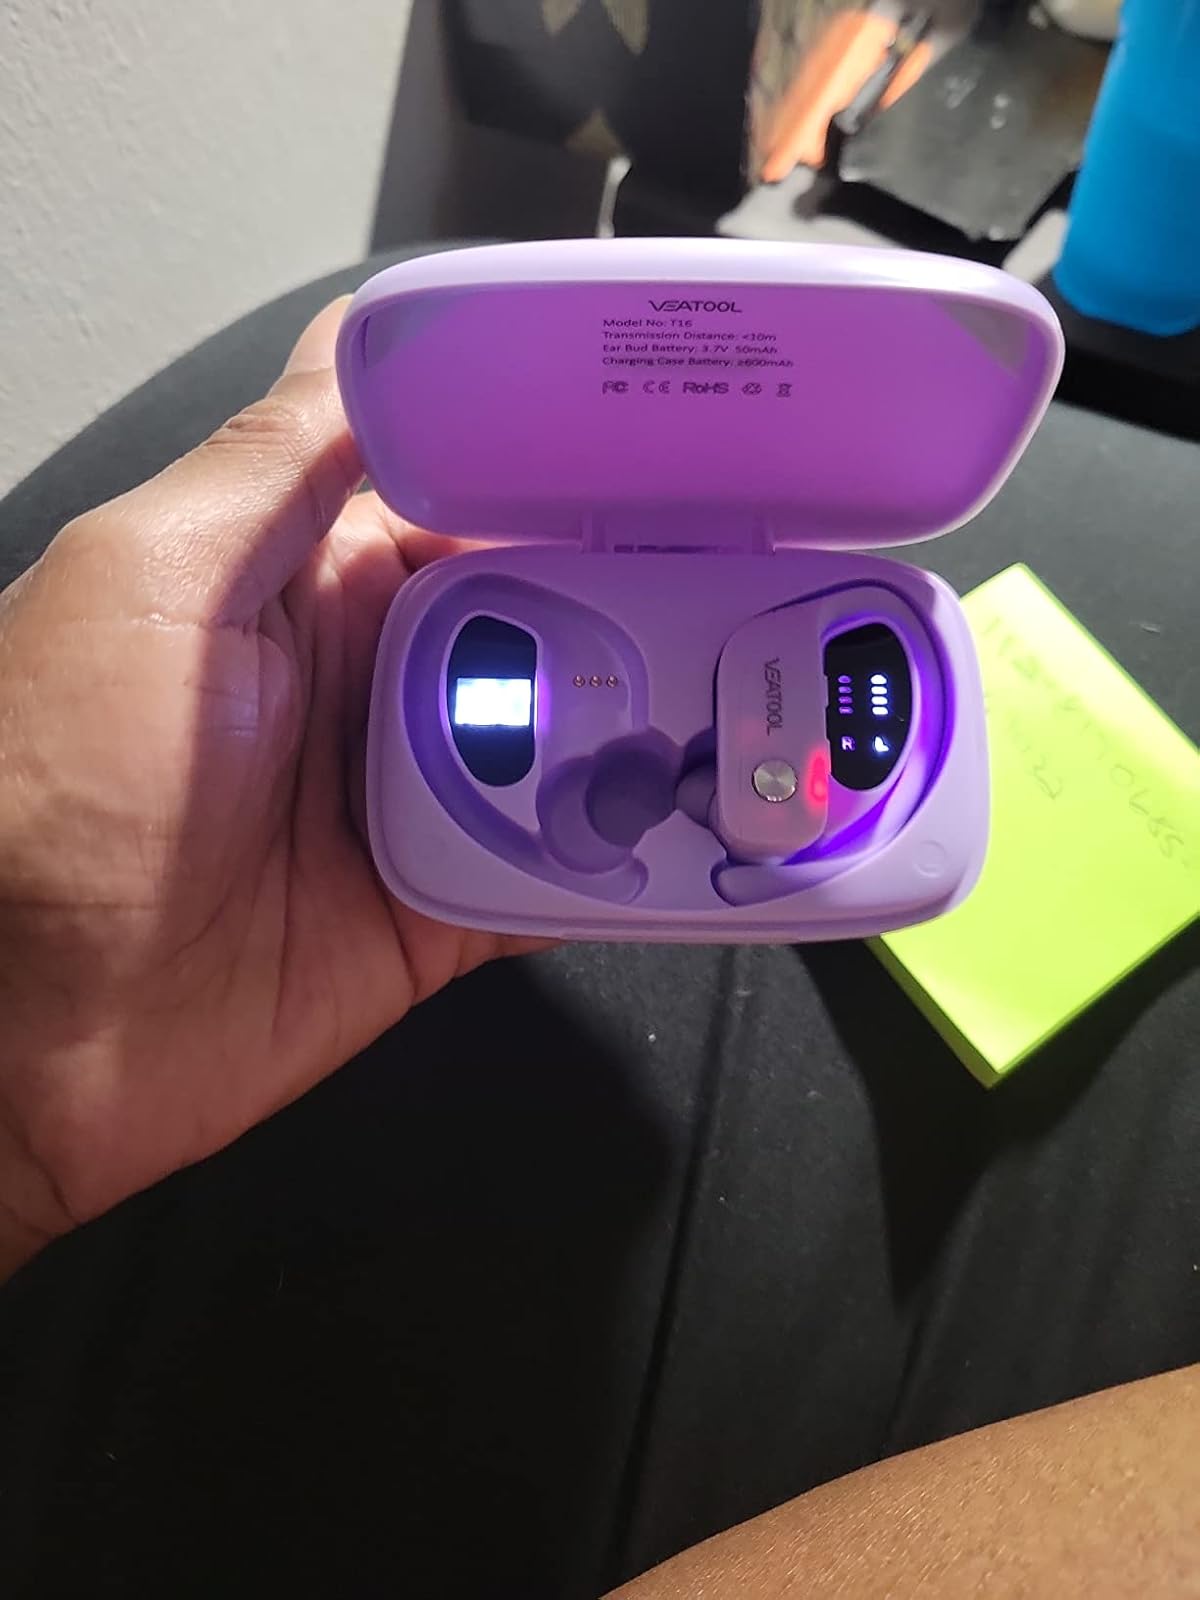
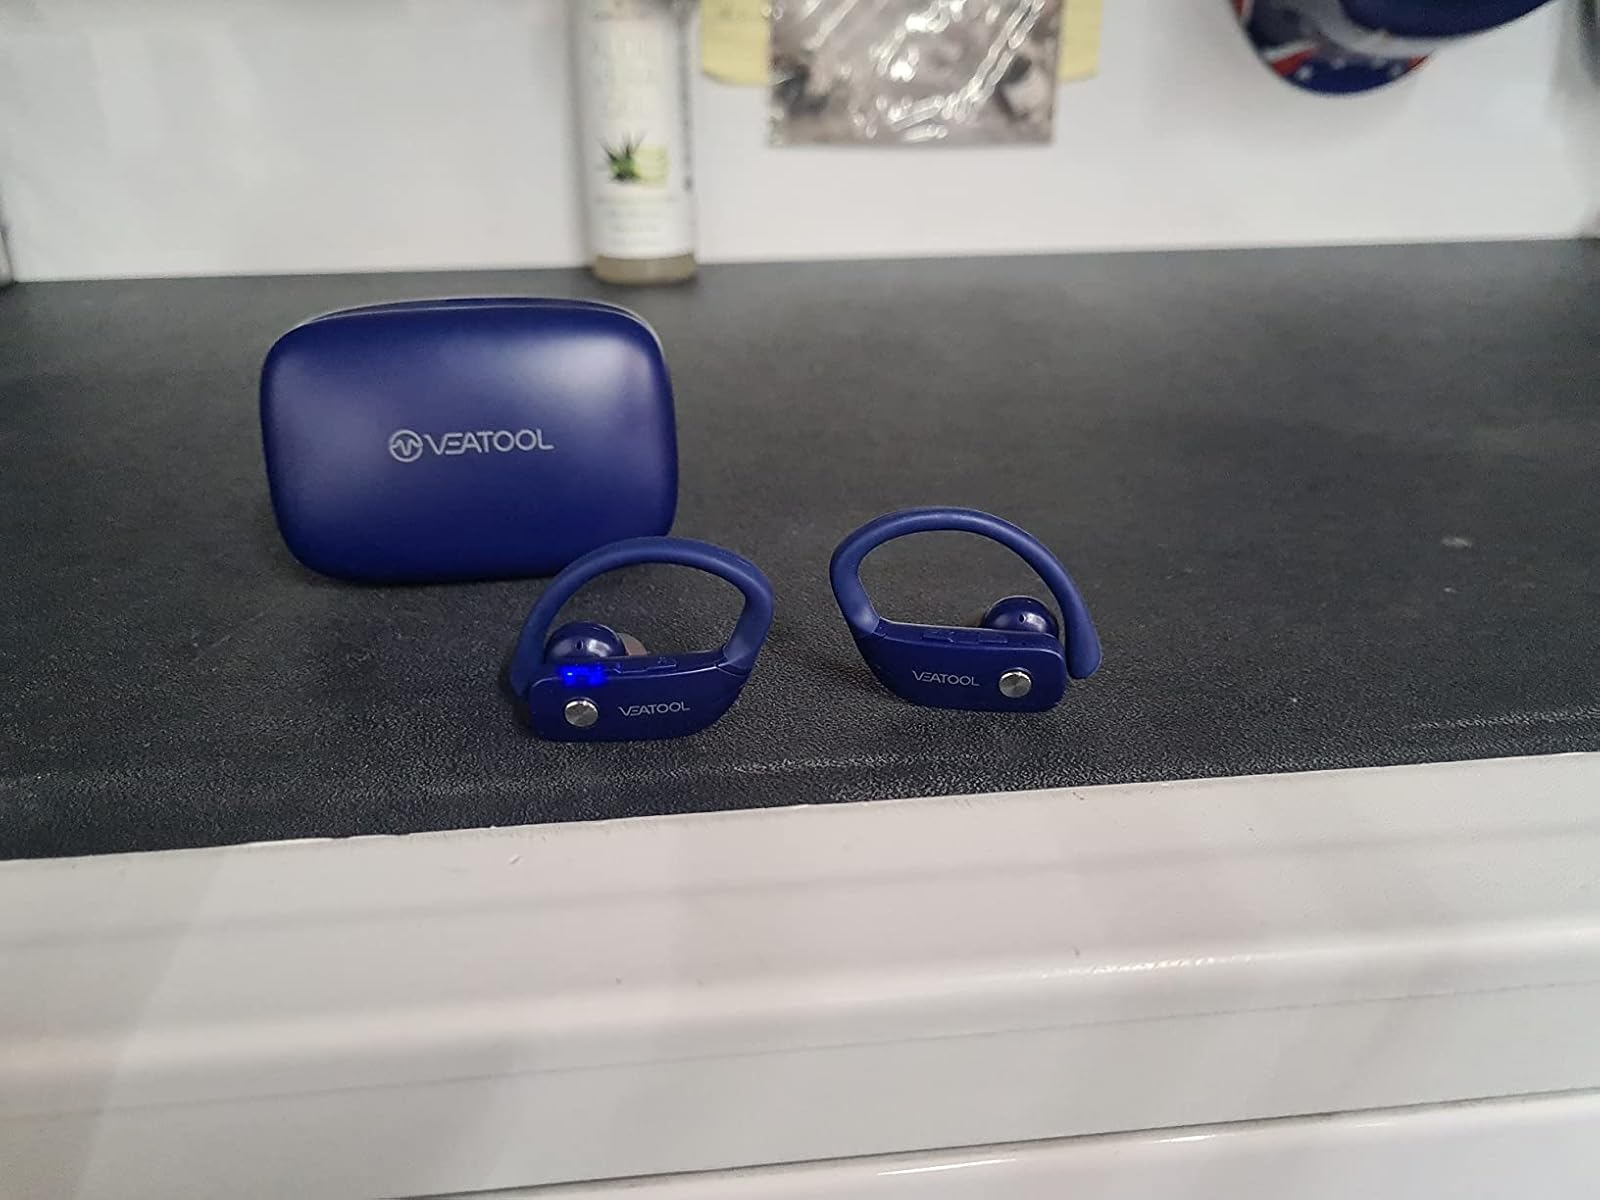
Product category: earbuds
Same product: no